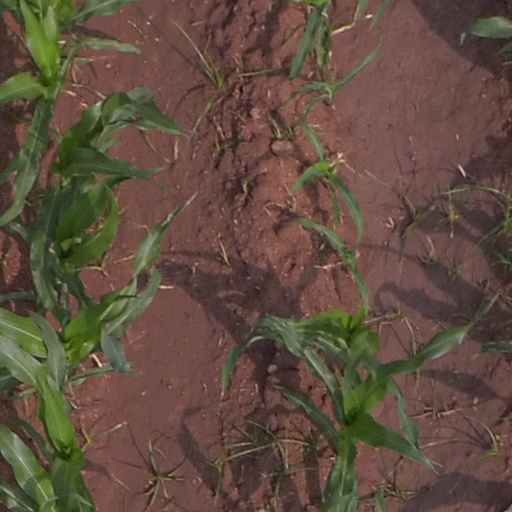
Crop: maize; corn